Dagfinn Grønoset

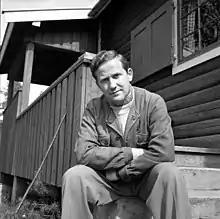

Dagfinn Grønoset (4 April 1920 – 28 January 2008) was a journalist and writer born in Trysil Municipality, Norway, and living in Elverum Municipality most of his life. He is known for his books about wilderness and people living off the beaten track. His literary debut was "Vandring i villmark" from 1952. "Anna i Ødemarka" from 1972 became one of the biggest commercial successes for Norwegian publishing houses, and is later translated into fourteen languages, issued in seventeen countries.